Evil Breed: The Legend of Samhain

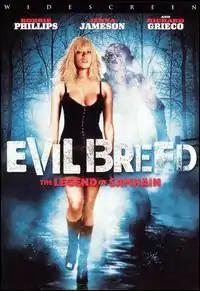
Movie poster for the film

Samhain, or Evil Breed: The Legend of Samhain, is a 2003 Canadian horror film, starring Bobbie Phillips, Richard Grieco, and pornographic actors Ginger Lynn Allen, Chasey Lain, Taylor Hayes, and Jenna Jameson.